History of opera

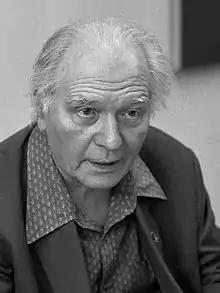
Olivier Messiaen

Italian verismo —also known as Giovane Scuola (Young School)— sought to reflect reality, with more popular plots, in rural and proletarians environments, where the protagonists were ordinary characters. This movement grew out of the naturalista literature initiated in France by Émile Zola, which had as exponents in Italy Giovanni Verga and Luigi Capuana. Verist composers denoted the influence of Verdi and Wagner, although they broke with the Romantic tradition. The music was continuous, transcomposed in the Wagnerian style, without "cabaletta" and with arias without a fixed standard. They eliminated overtures, but added "intermezzi", of a showy orchestration of dramatic tone. The voice was taken to the limit of its expressive possibilities. In verismo, leading roles were even given to villains and reprehensible characters, such as murderers, pimps, prostitutes and other characters of low extraction. However, over time, the didactic message that verismo sought to convey drifted into sensationalist plots, which together with colorful and gimmicky orchestration reflected the new tastes of the public.